Bullo Pill Railway

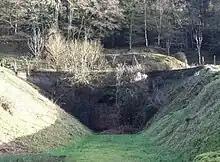
Western portal of Haie Hill Tunnel in 2006

The track was lifted by the end of 1969, but much of the line can still be traced on foot. The original mines and industrial buildings have long disappeared, and the route is now mainly rural.